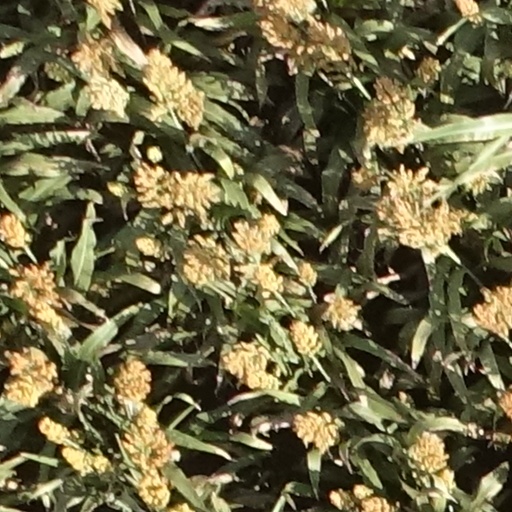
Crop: sorghum